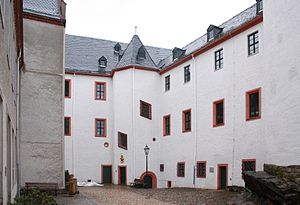
Schloss Schwarzenberg (Sachsen)
Slotsgården
Slottet Schloss Schwarzenberg var oprindelig et forsvarsanlæg fra middelalderen og præger ved siden af St.-Georgen-Kirche byen Schwarzenberg i Erzgebirgskreis i Sachsen.